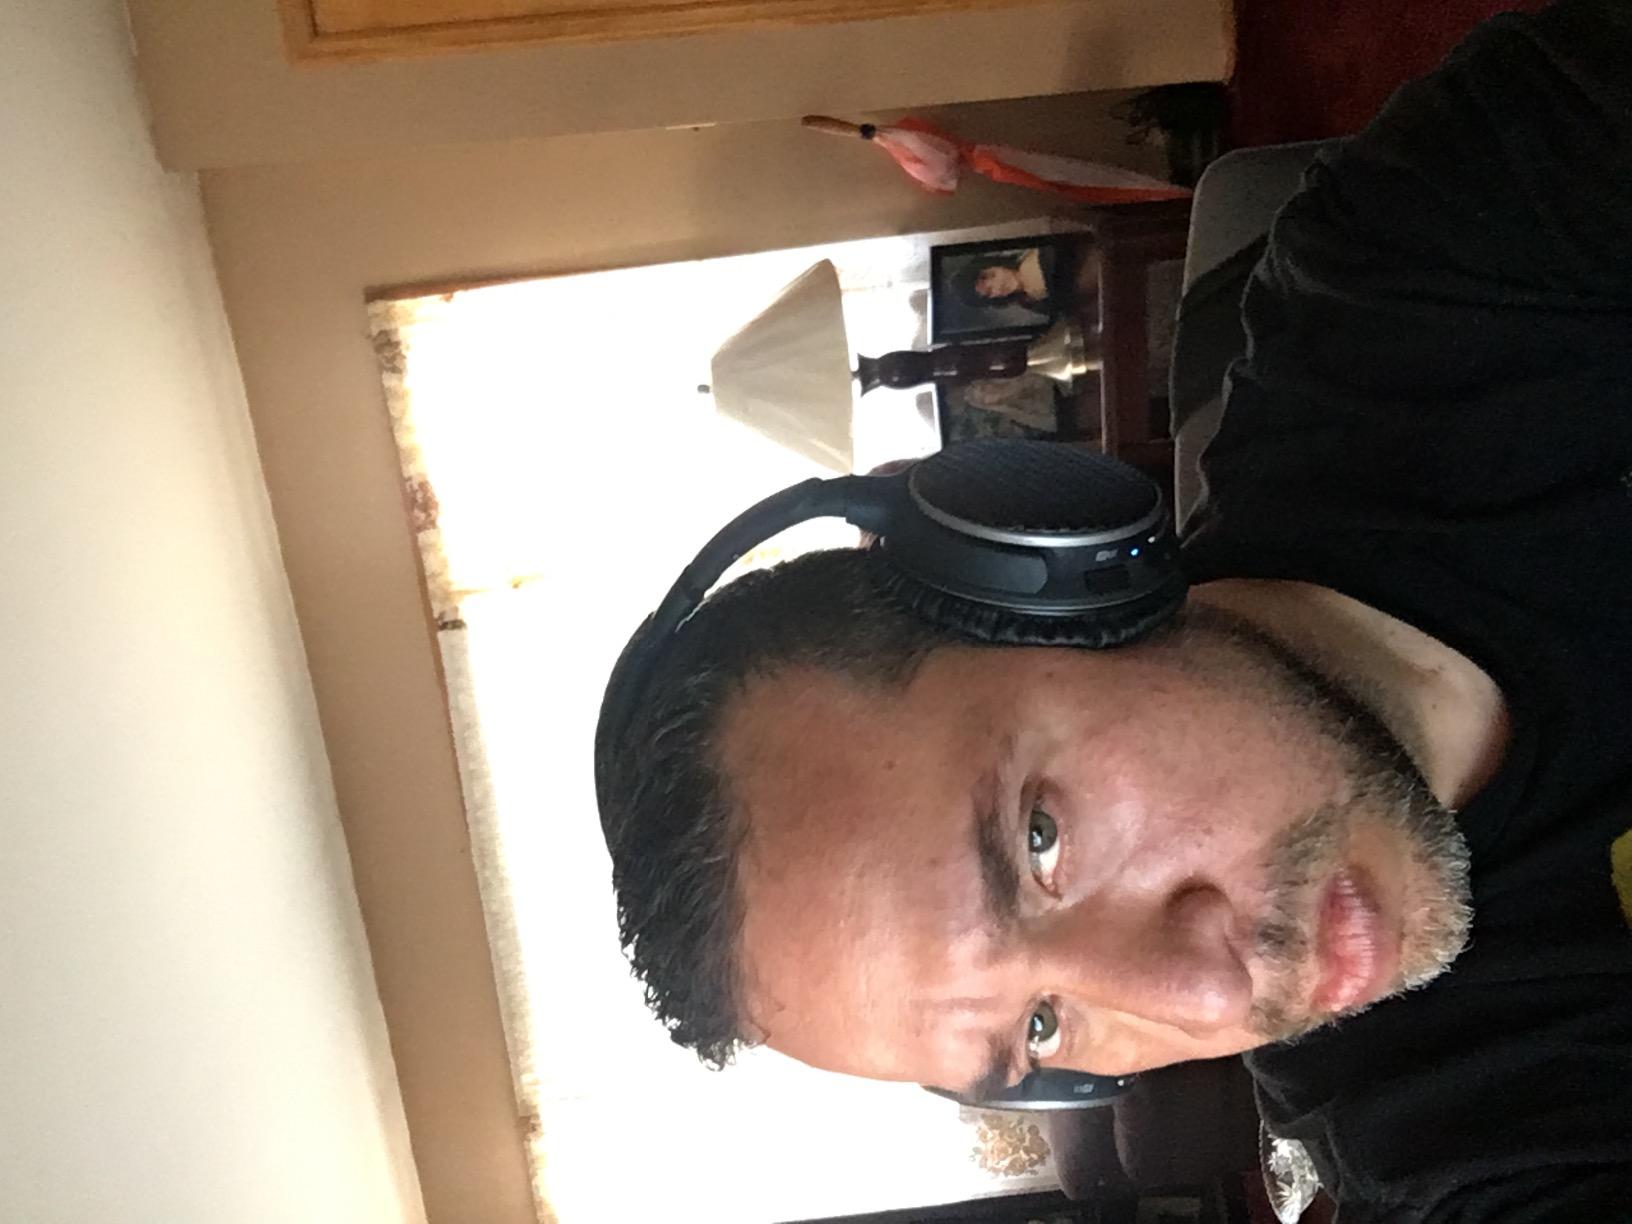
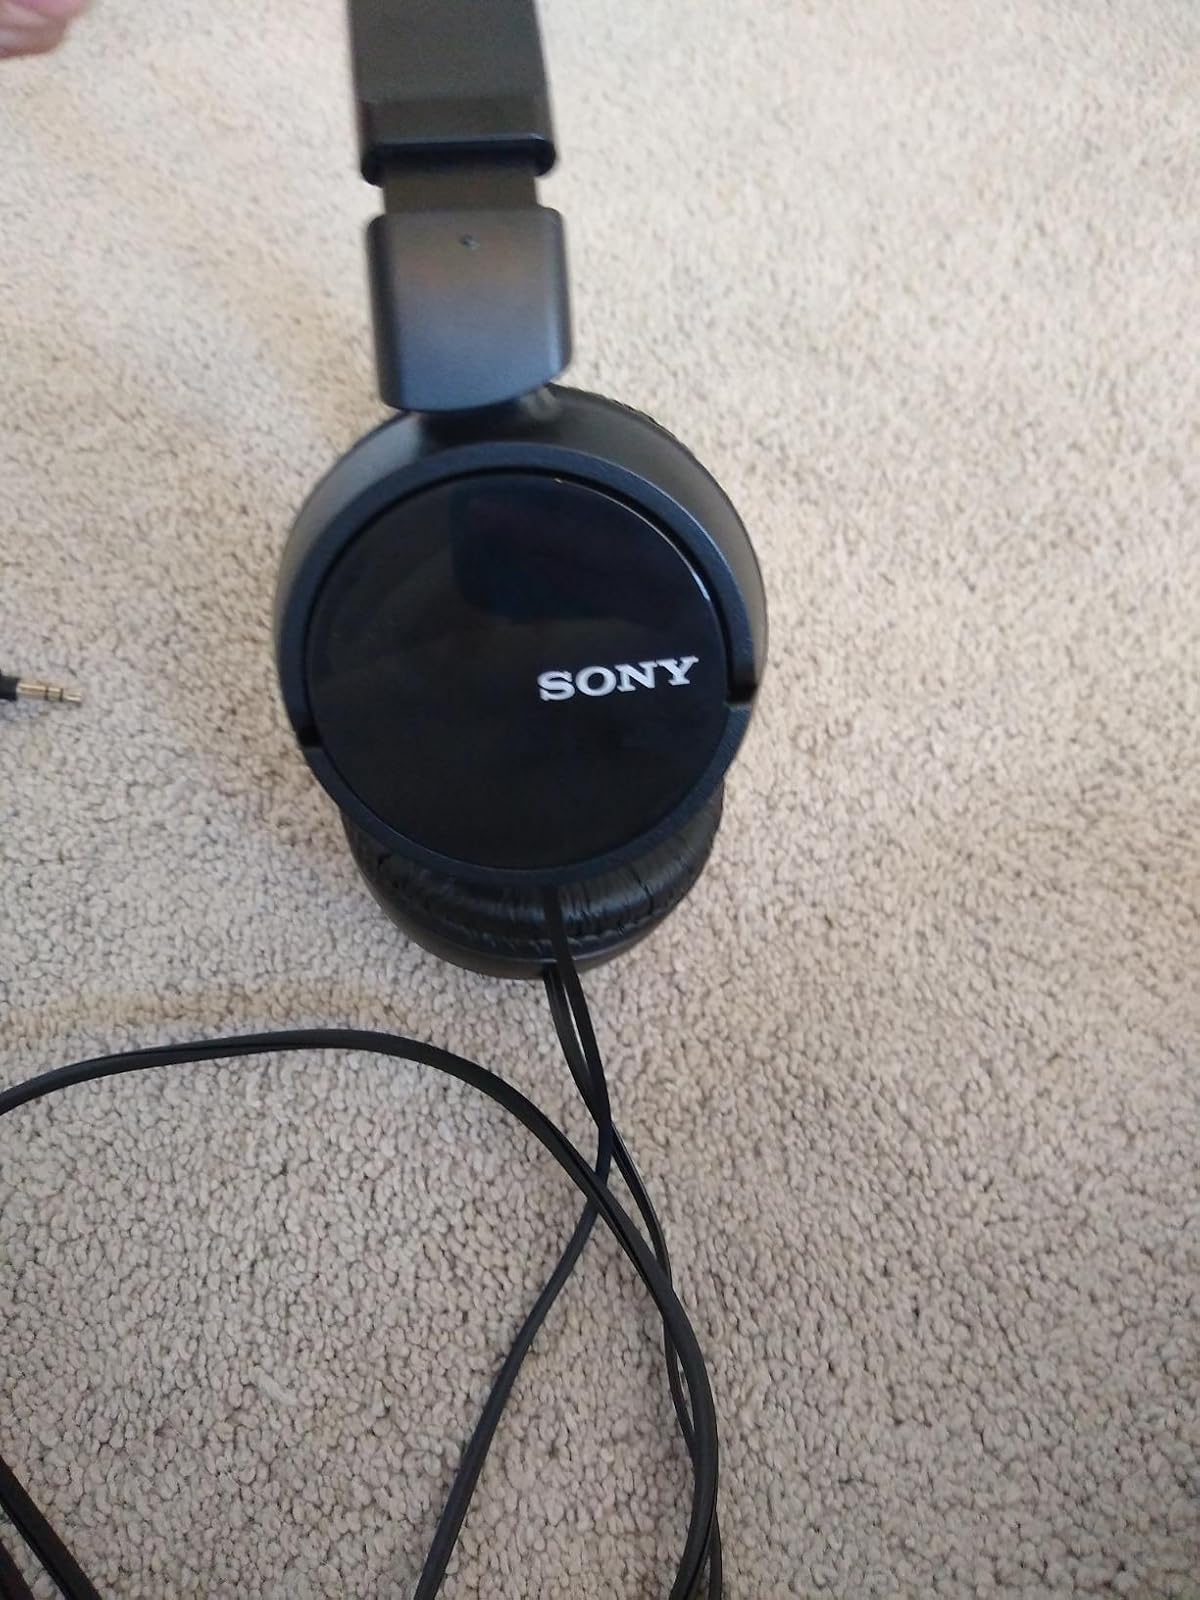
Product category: headphones
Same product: no